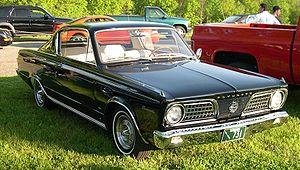
Chrysler, grand constructeur automobile américain, a été fondé dans les années 1920 et existe toujours sous le nom officiel de FCA US LLC. L’histoire de Chrysler comprend des innovations techniques, une haute finance, de larges alternances entre profits et pertes, diverses fusions et acquisitions et la multinationalisation.